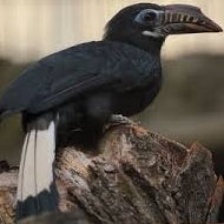
Species: VISAYAN HORNBILL
Scientific name: PENELOPIDES PANINI
ImageNet parent category: hornbill